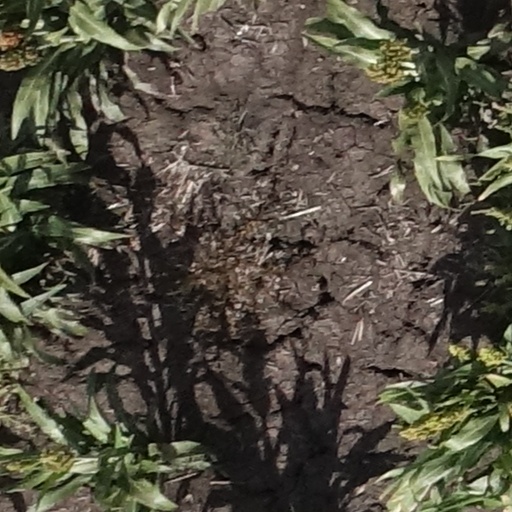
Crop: sorghum